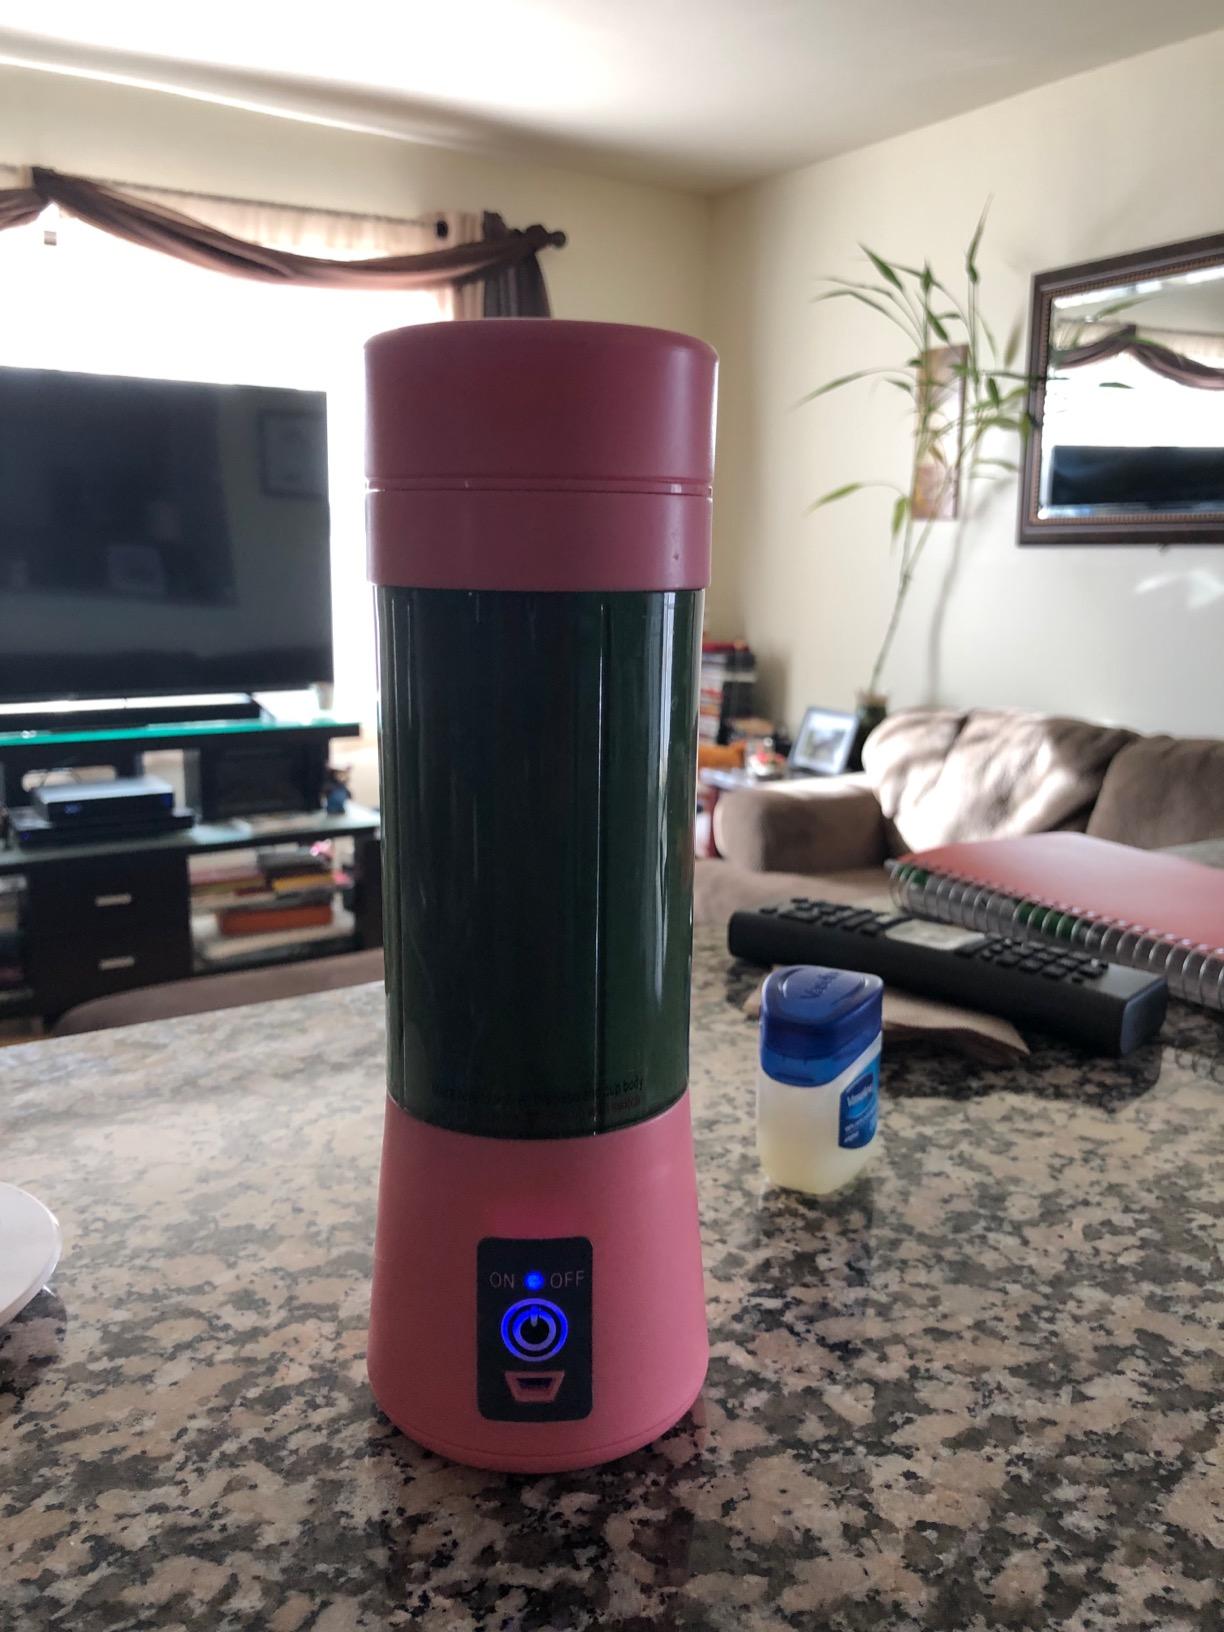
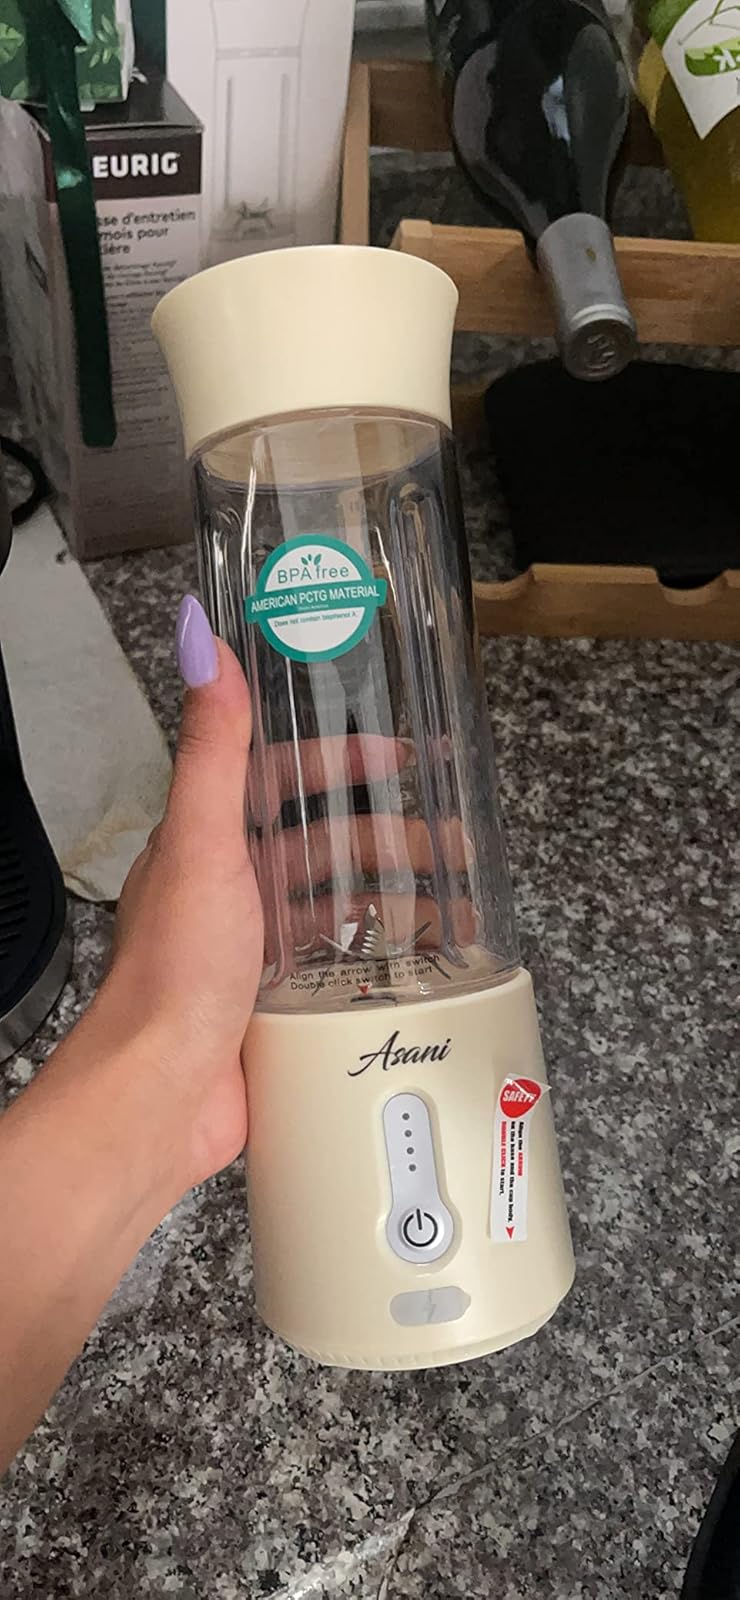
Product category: items_blender
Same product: no